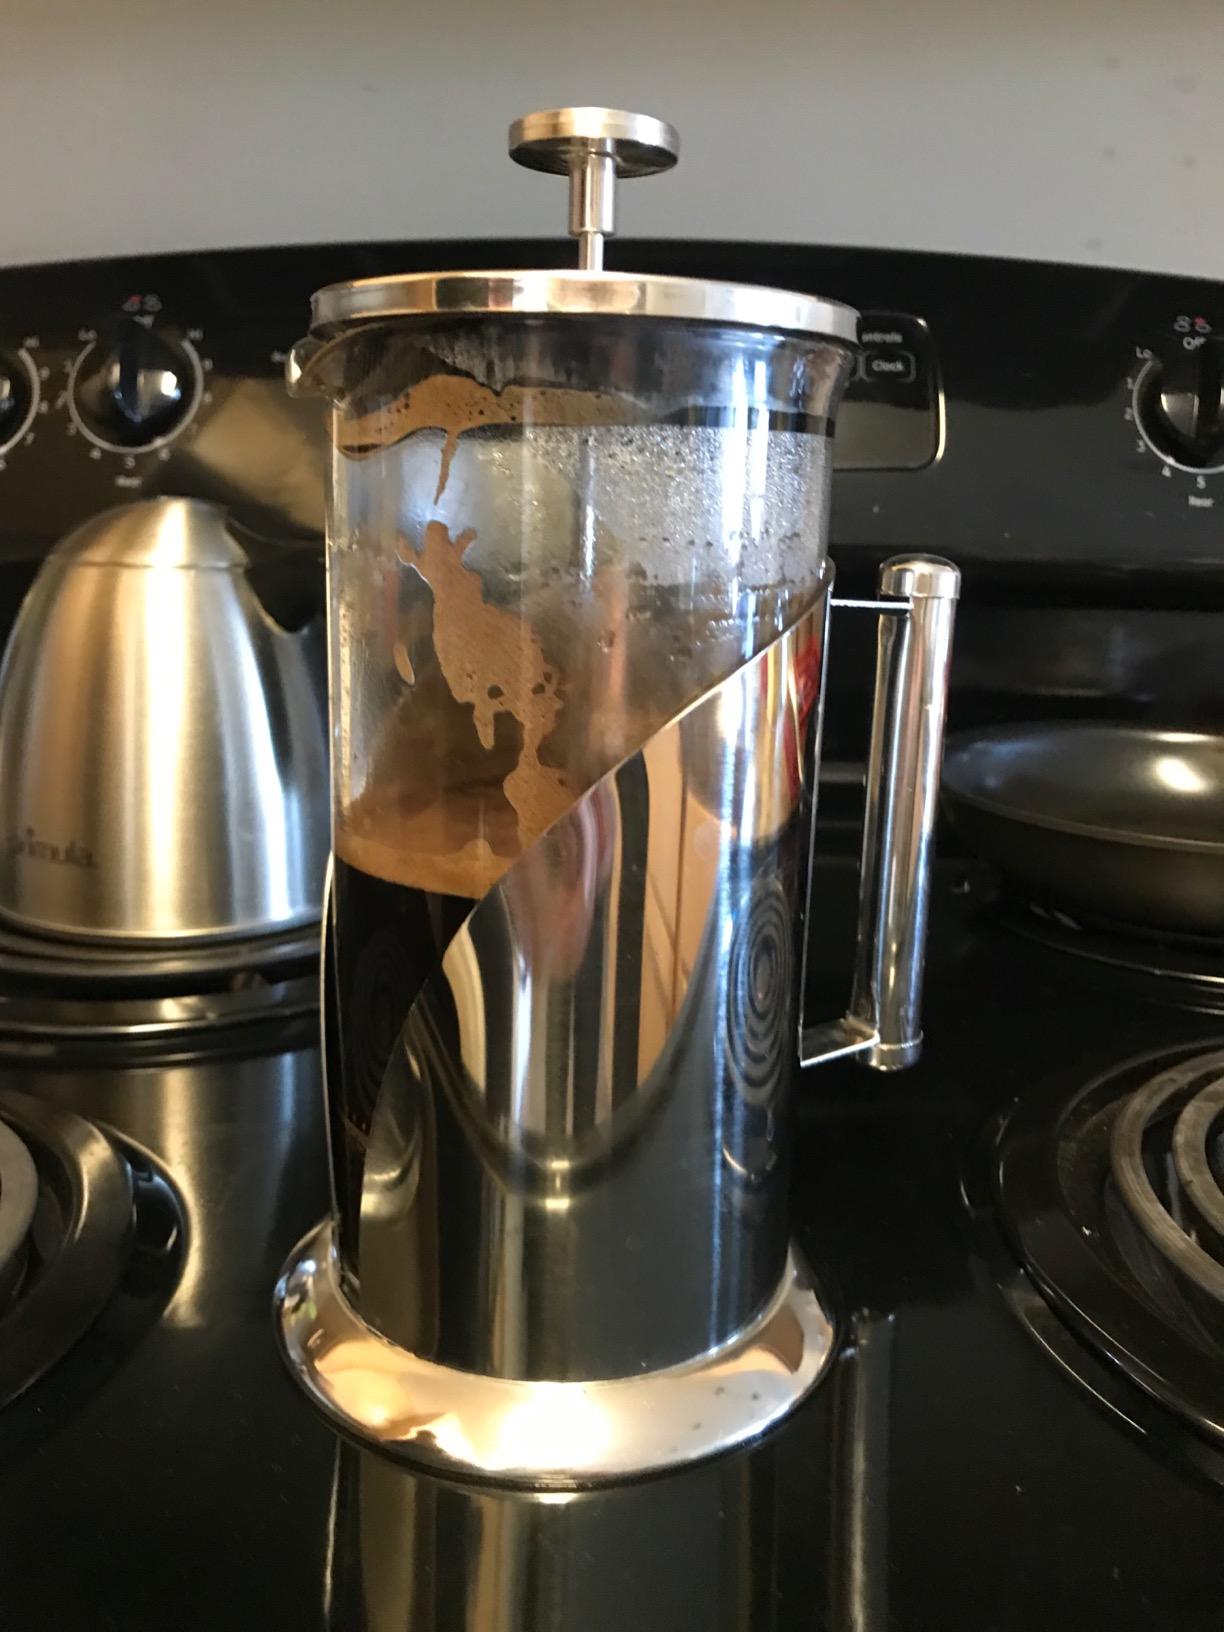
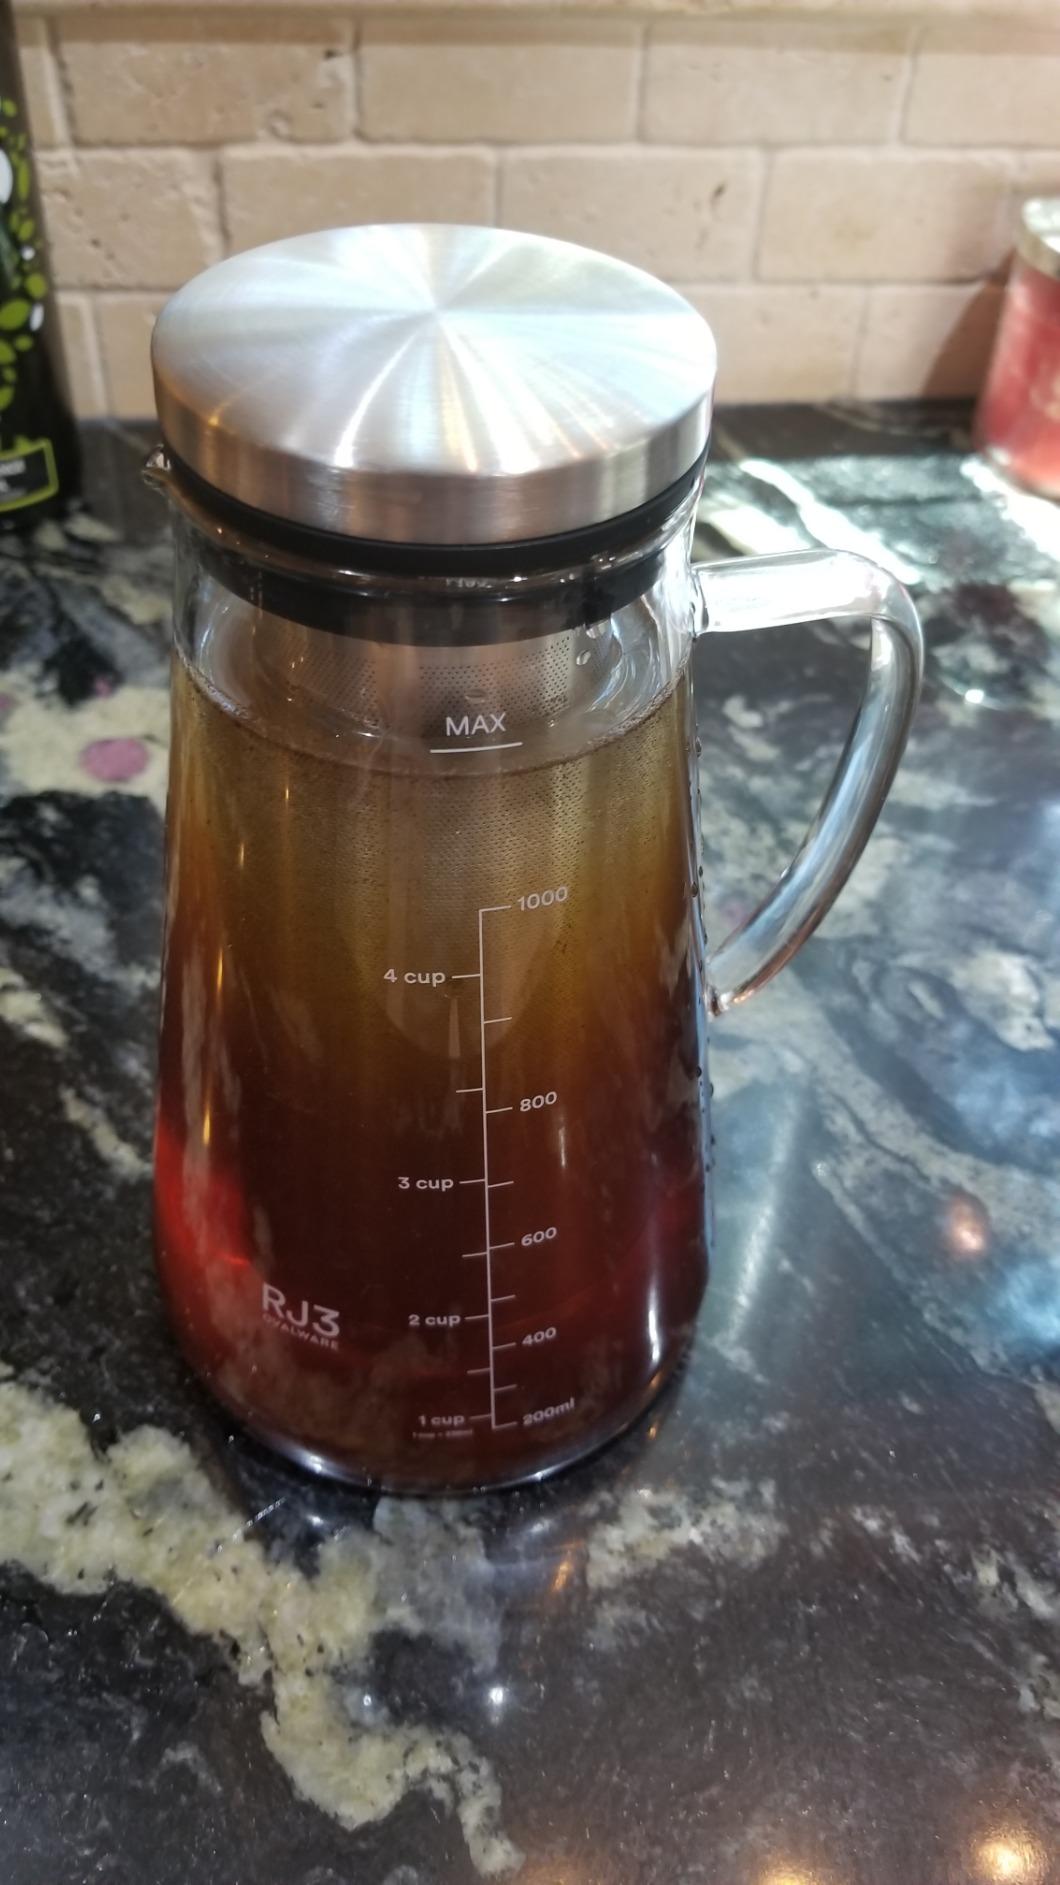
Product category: items_tea
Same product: no